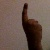
The image shows a hand gesture representing the number 1 in Indian Sign Language.